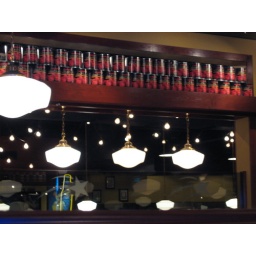
We were at dinner at a table in the bar. The mirror above our table caught my eye.